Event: Nepal Earthquake
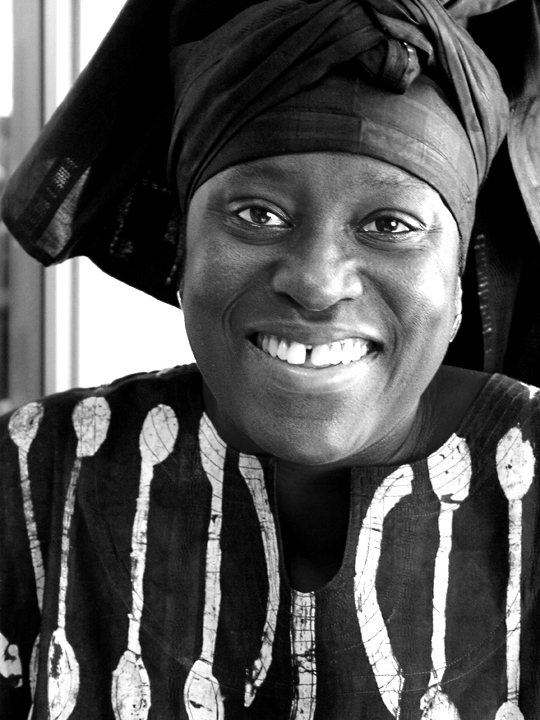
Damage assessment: no_damage